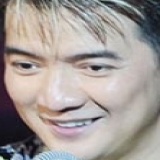
ca sĩ Đàm Vĩnh Hưng